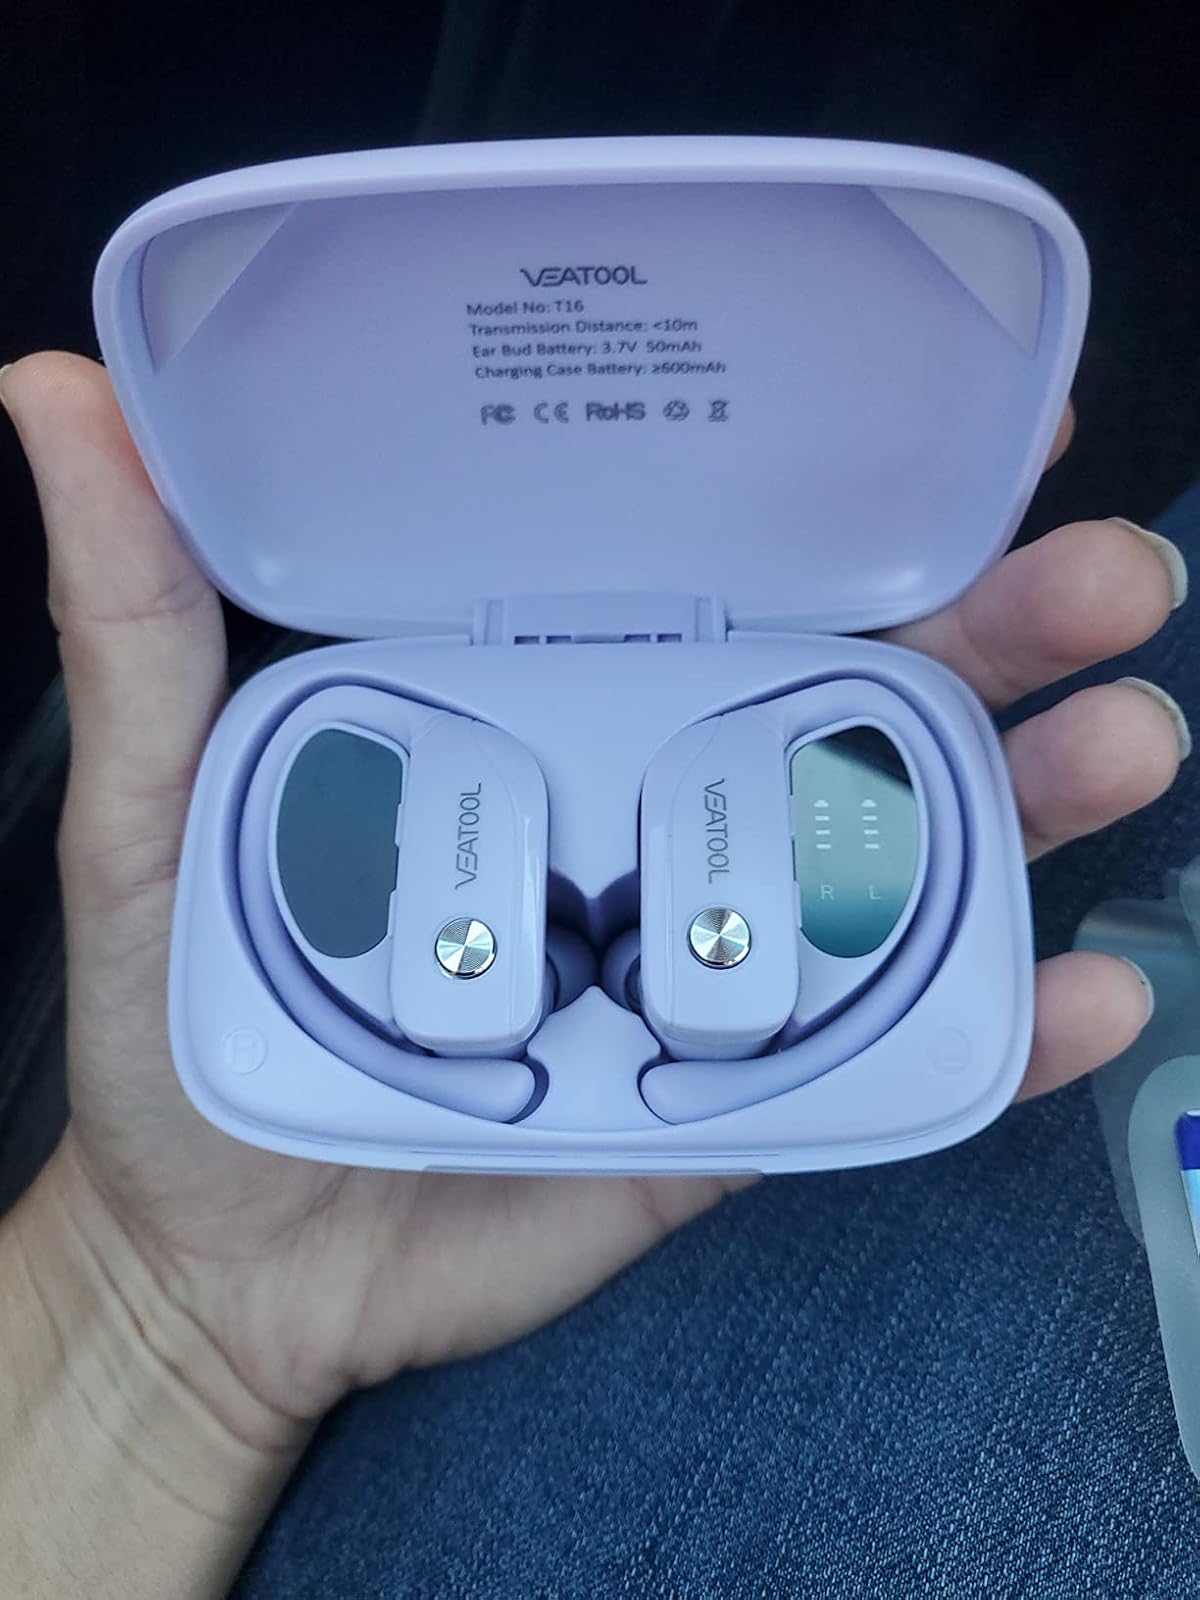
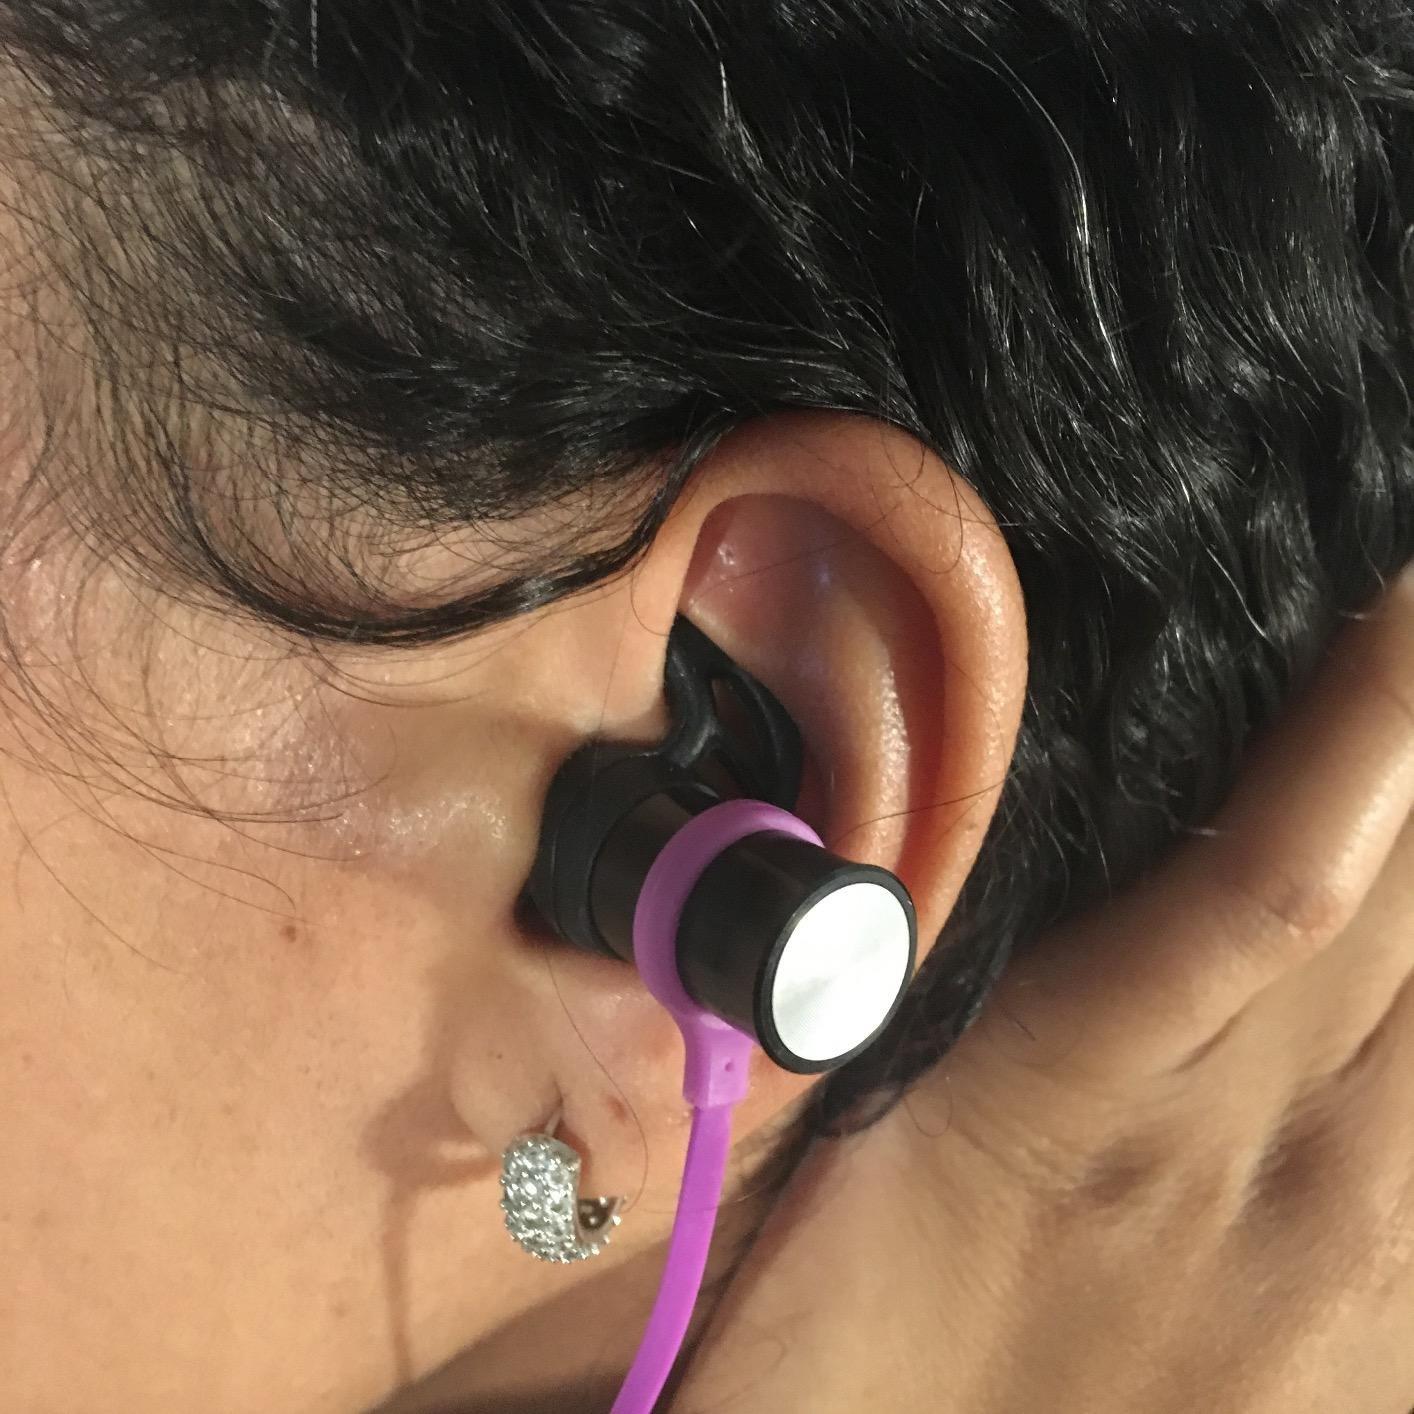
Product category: earbuds
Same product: no